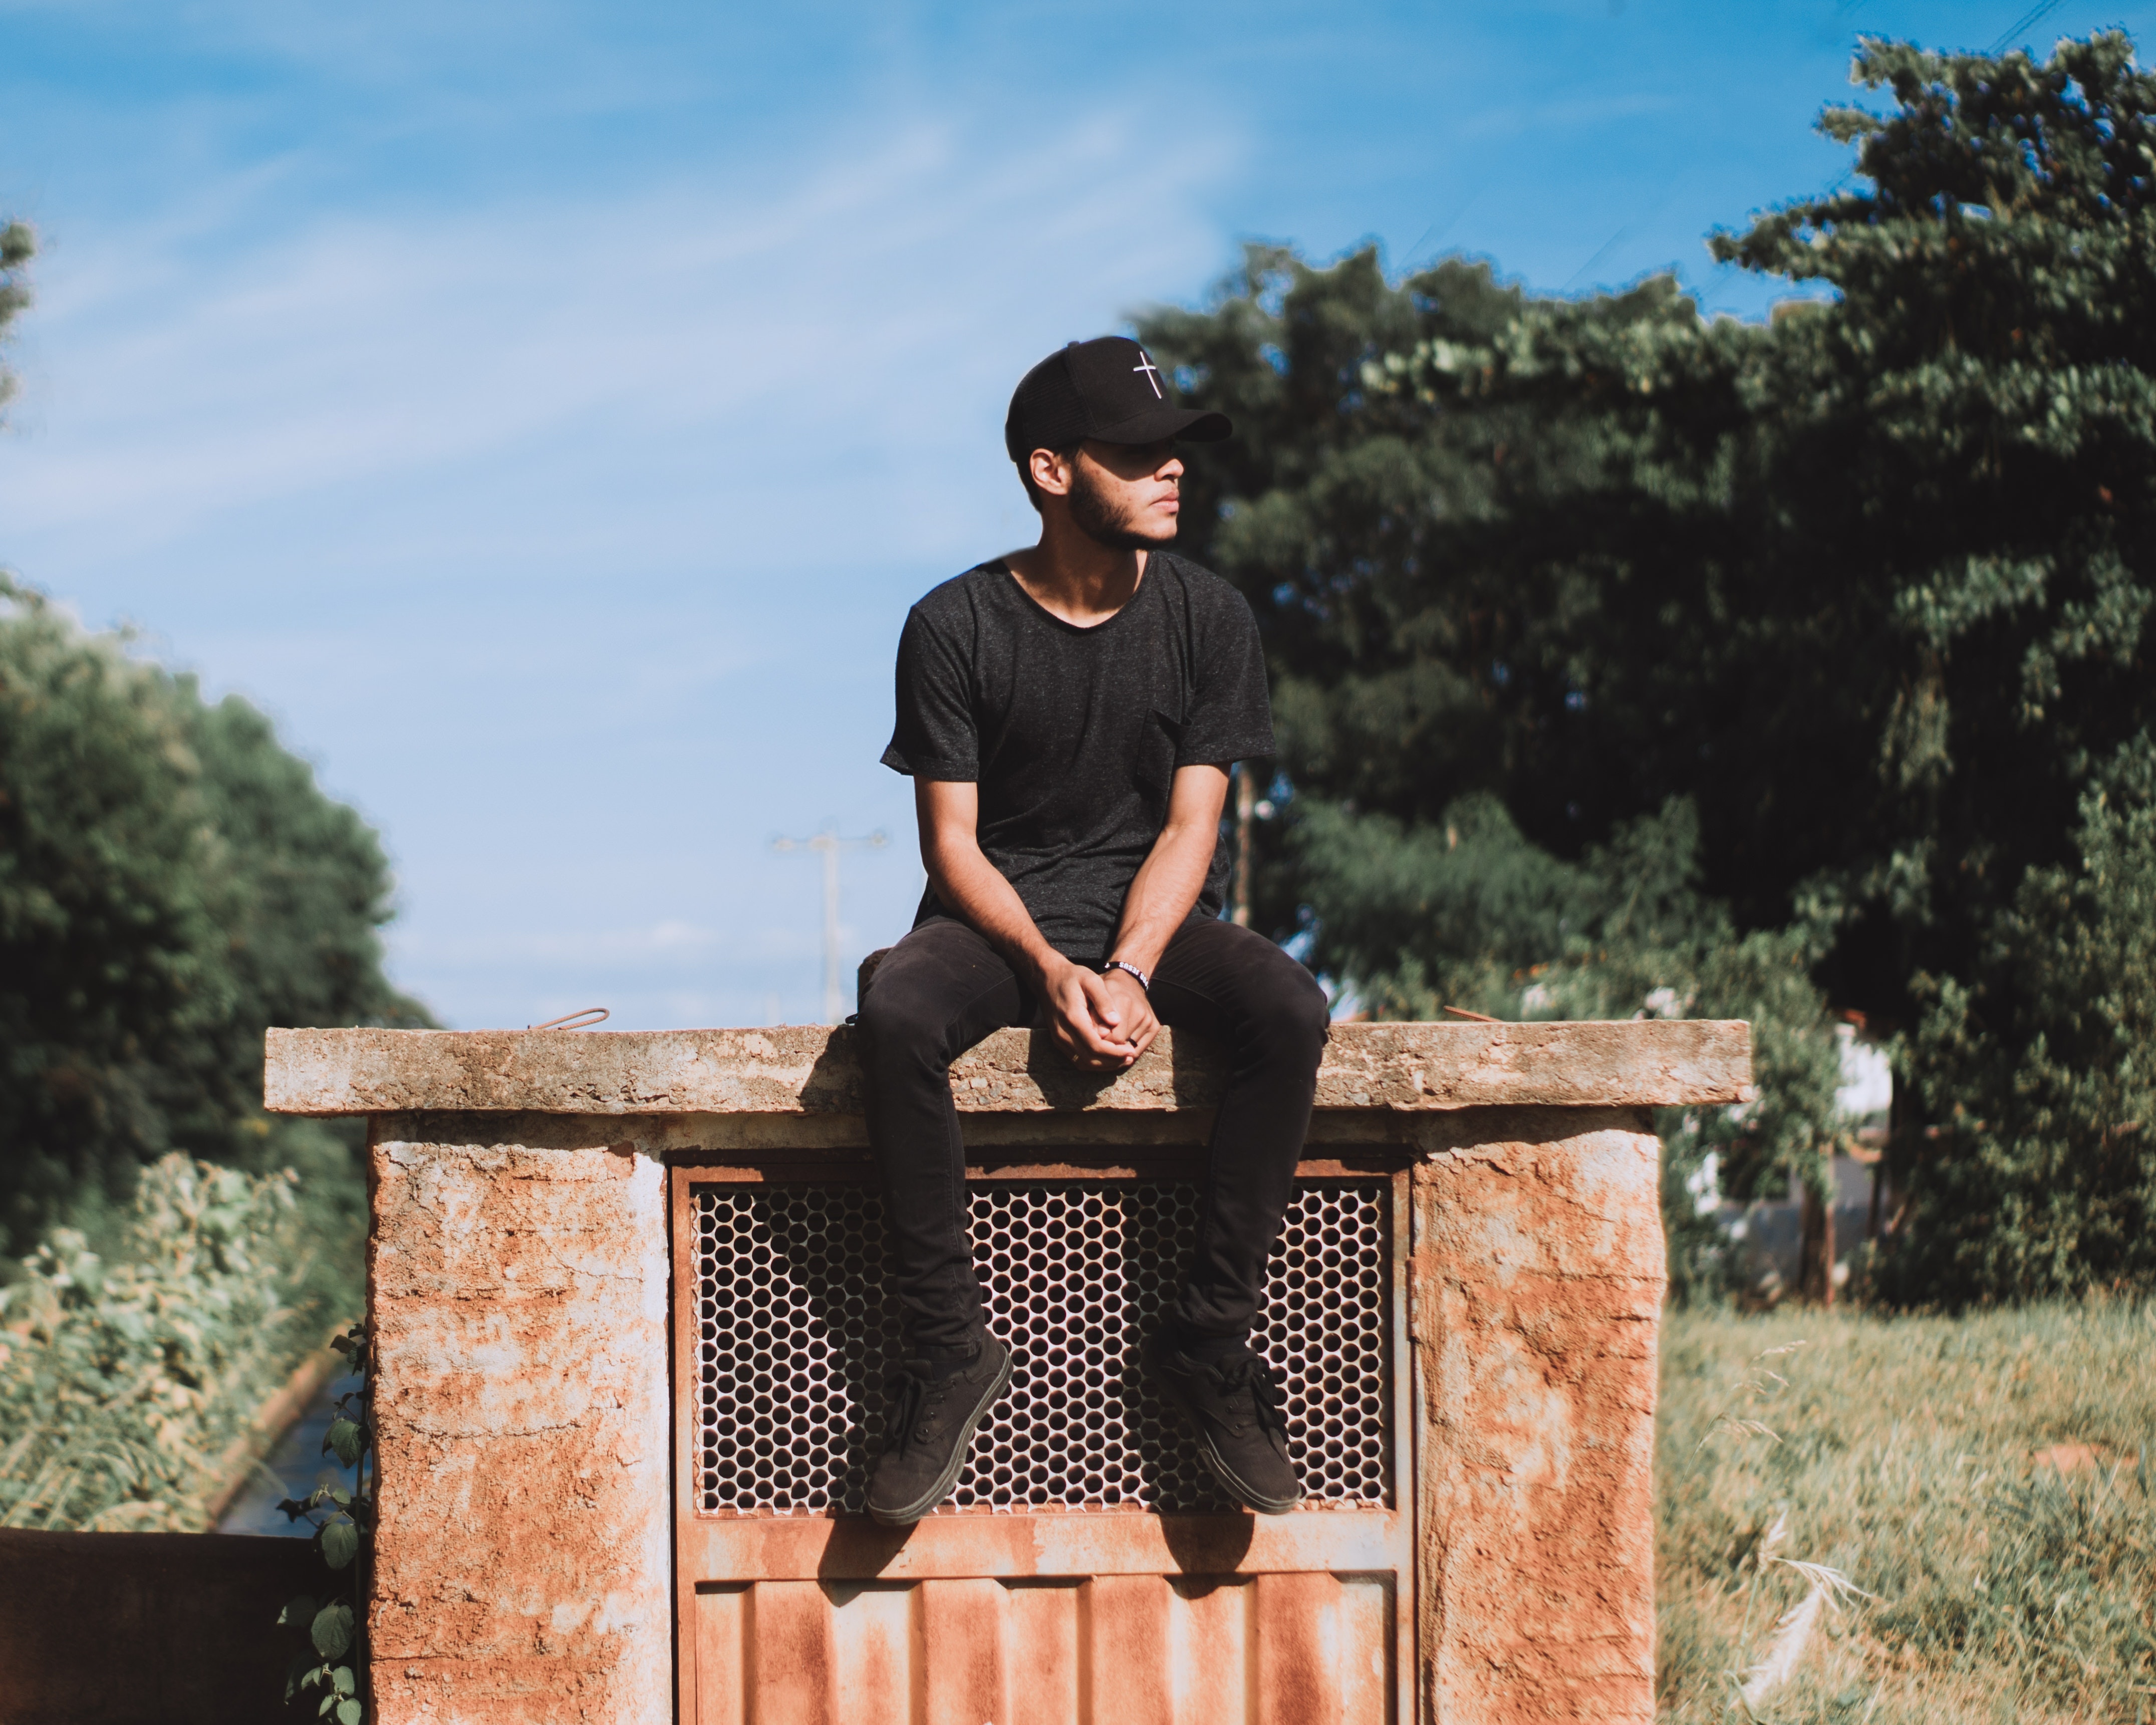
male, sky, standing, sitting, fun, cool, wood, leisure